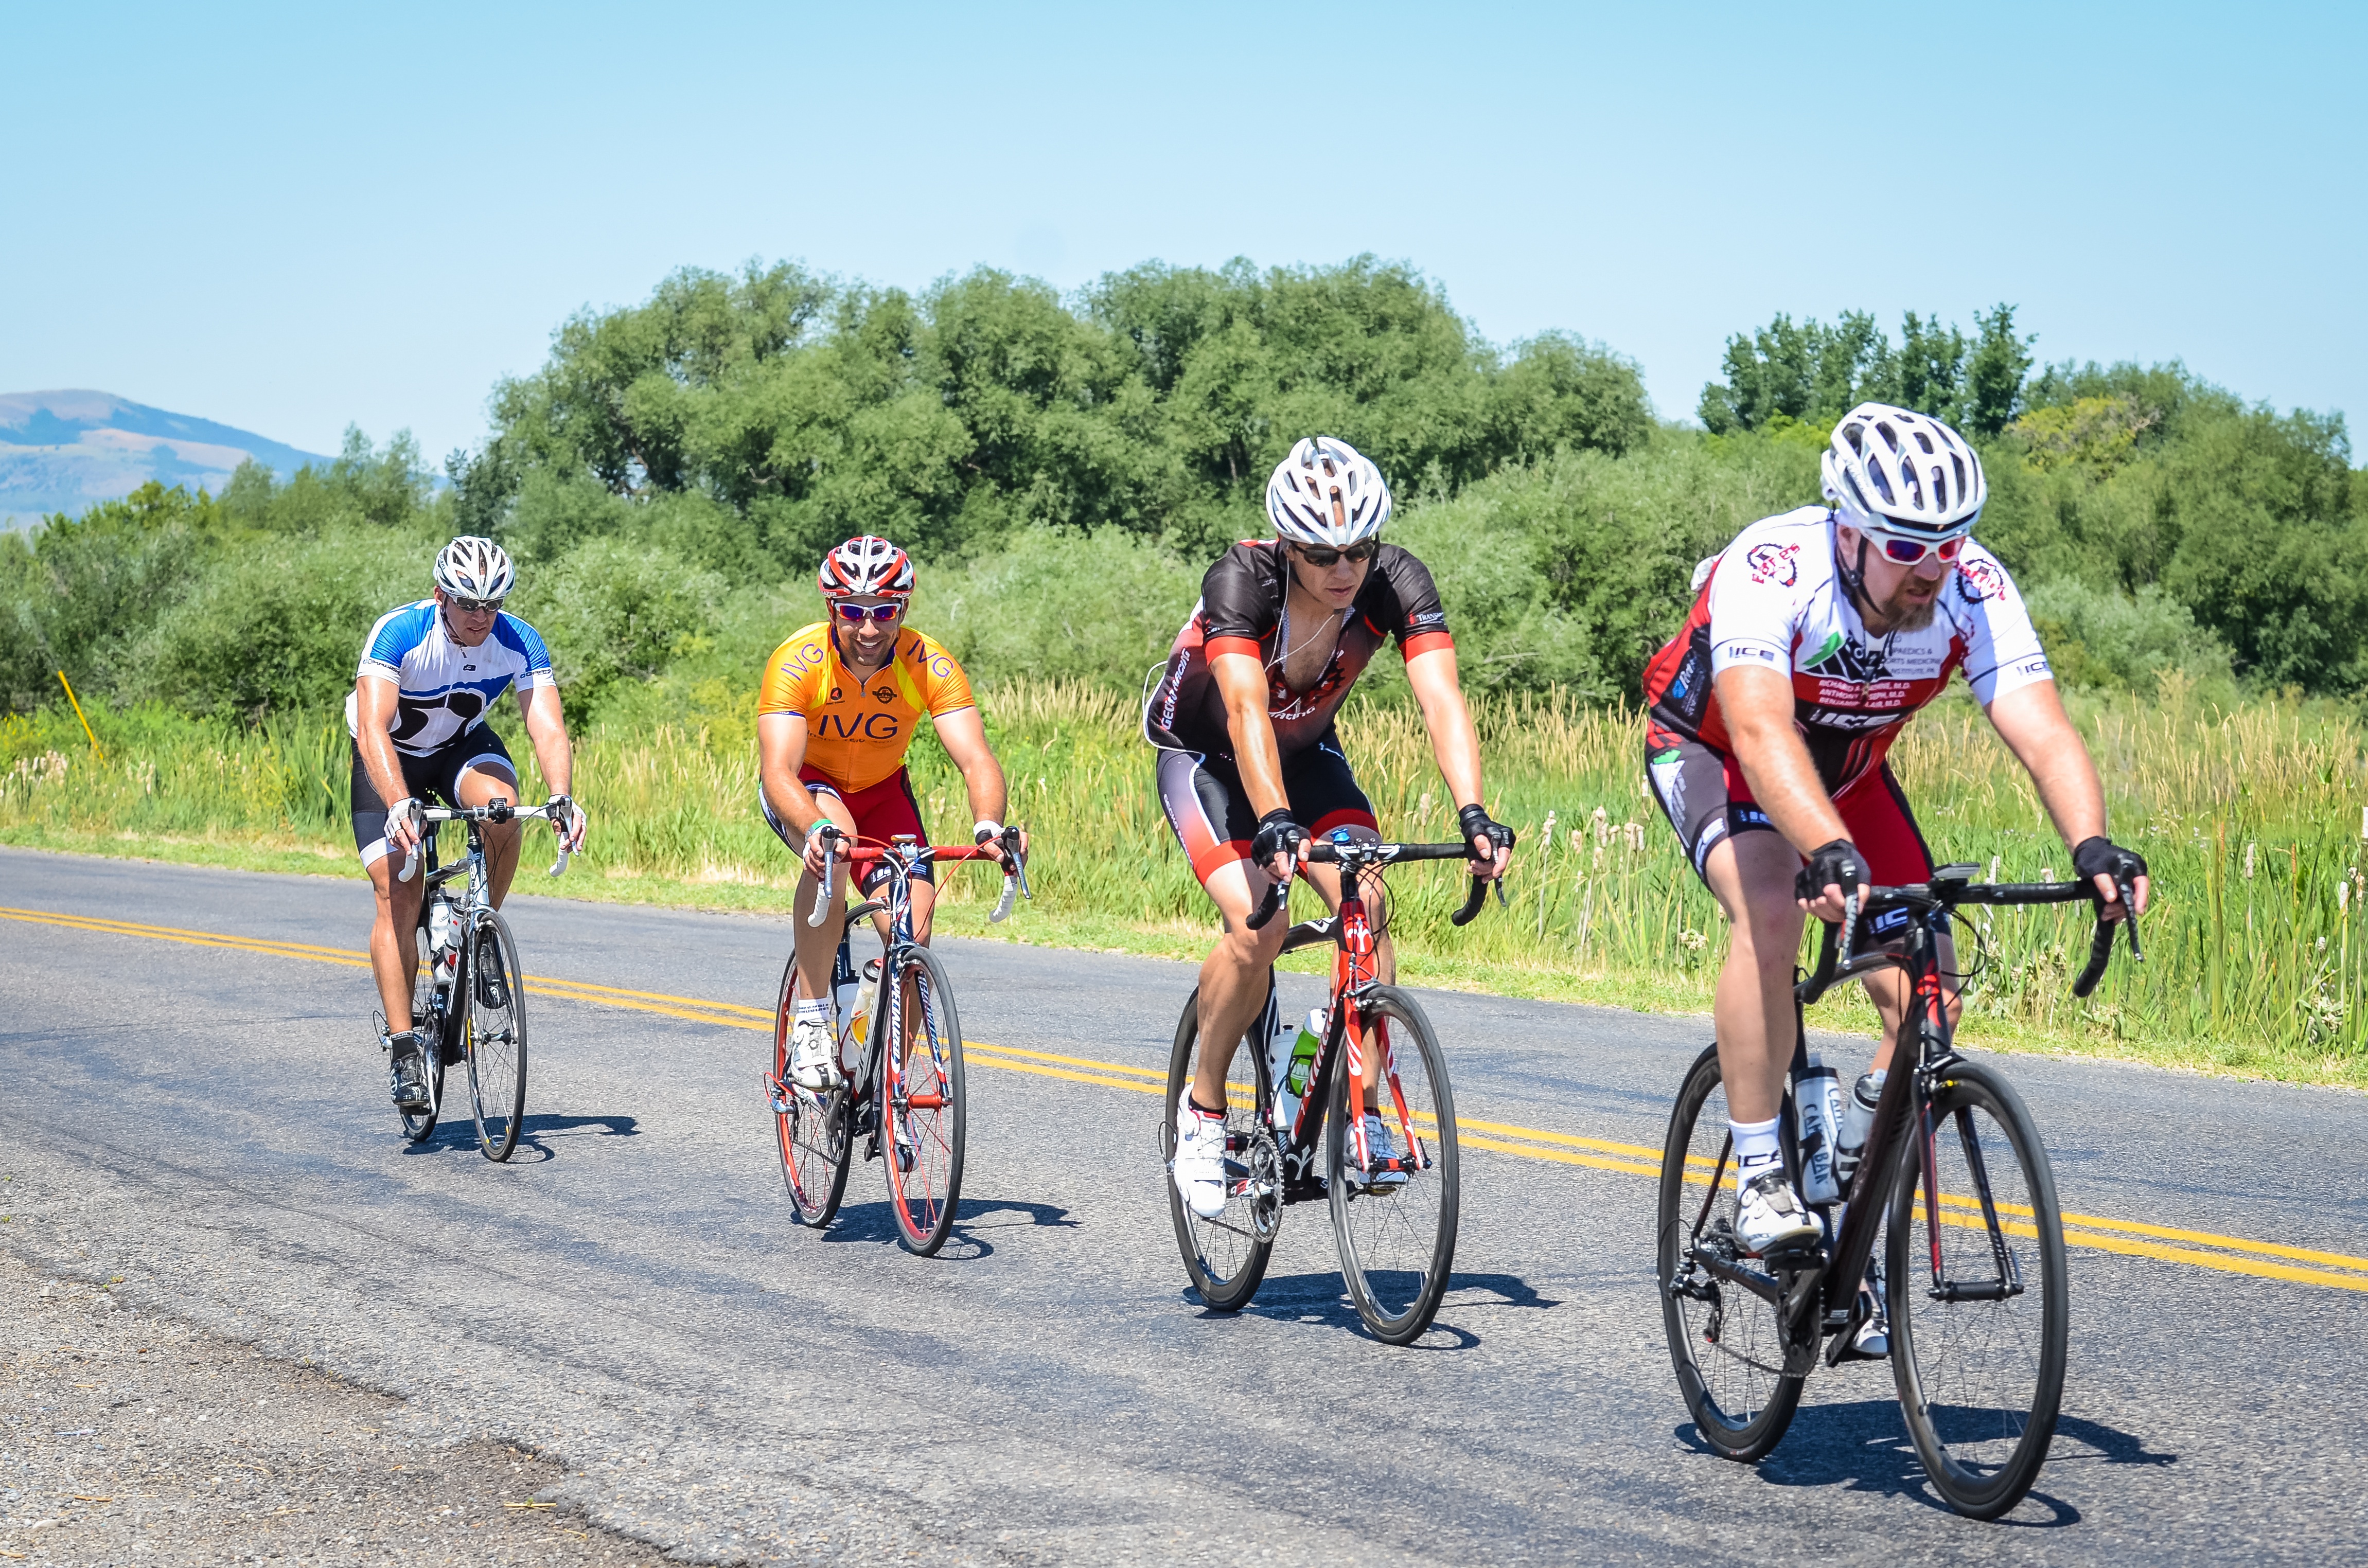
bicycle, recreation, vehicle, sports equipment, mountain bike, cycling, race, sports, racing, road cycling, outdoor recreation, cycle sport, cyclo cross bicycle, cyclo cross, bicycle racing, road bicycle, endurance sports, racing bicycle, road bicycle racing, duathlon, mountain bike racing